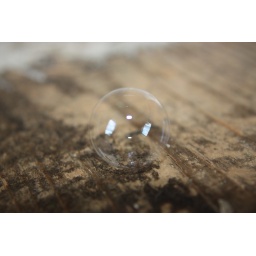
A bubble on one of the wooden stairs in the house